Chamaraja Road, Vadodara

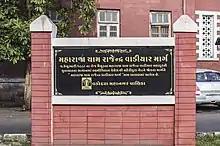
Plaque of "Maharaja Cham Rajendra Wadiyar Marg", Vadodara

Chamaraja Road, also known as Chamaraja Wodayar Road is a road in Vadodara, India. It runs east from Lakshmi Vilas Palace at one end to Bhagat Singh Chowk at the other. Known as Maharshi Dayanand Saraswati Rajmarg (since 13 May 2015) or Rajmahal Road in the past, the road was renamed back to Chamaraja Road in 2017.